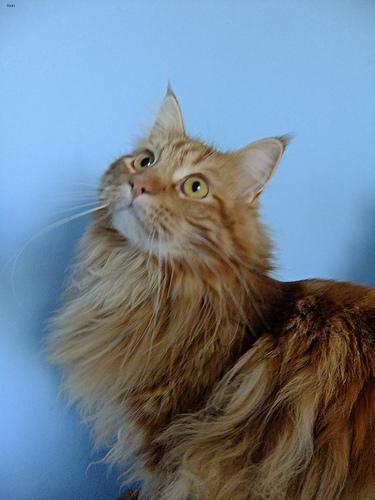
Breed: Maine Coon